Naval Air Facility Washington

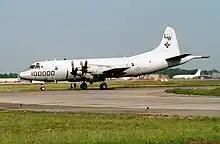
A US Navy Lockheed P-3C of VP-68 "Blackhawks", taxing at NAF Washington during 1994.

At the start of 1993, NAF Washington D.C. Air Reservists continued to support naval activities with VMFA-321 flying the F/A-18 Hornet, VP-68 flying the P-3C Orion, VAQ-209 flying the EA-6B Prowler, Fleet Logistic Support Wing Detachment flying the C-20 Gulfstream and T-39 Sabreliner, VR-53 flying the C-130 Hercules and the NAF flying the UC-12B for the transportation of VIPs and light cargo.